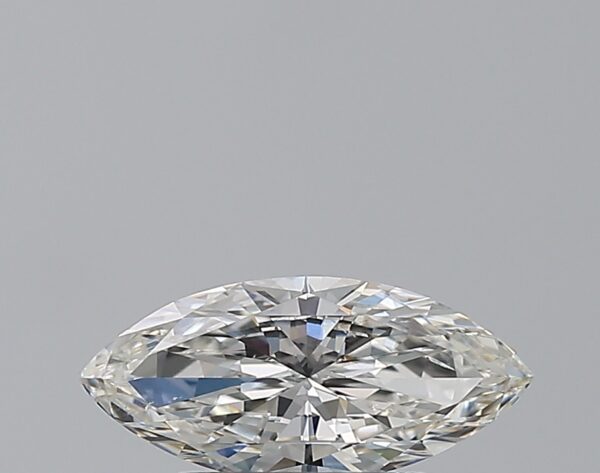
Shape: marquise
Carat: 0.76
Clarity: SI1
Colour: G
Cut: EX
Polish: EX
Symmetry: EX
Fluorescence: N
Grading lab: GIA
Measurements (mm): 10.33 x 4.61 x 2.58